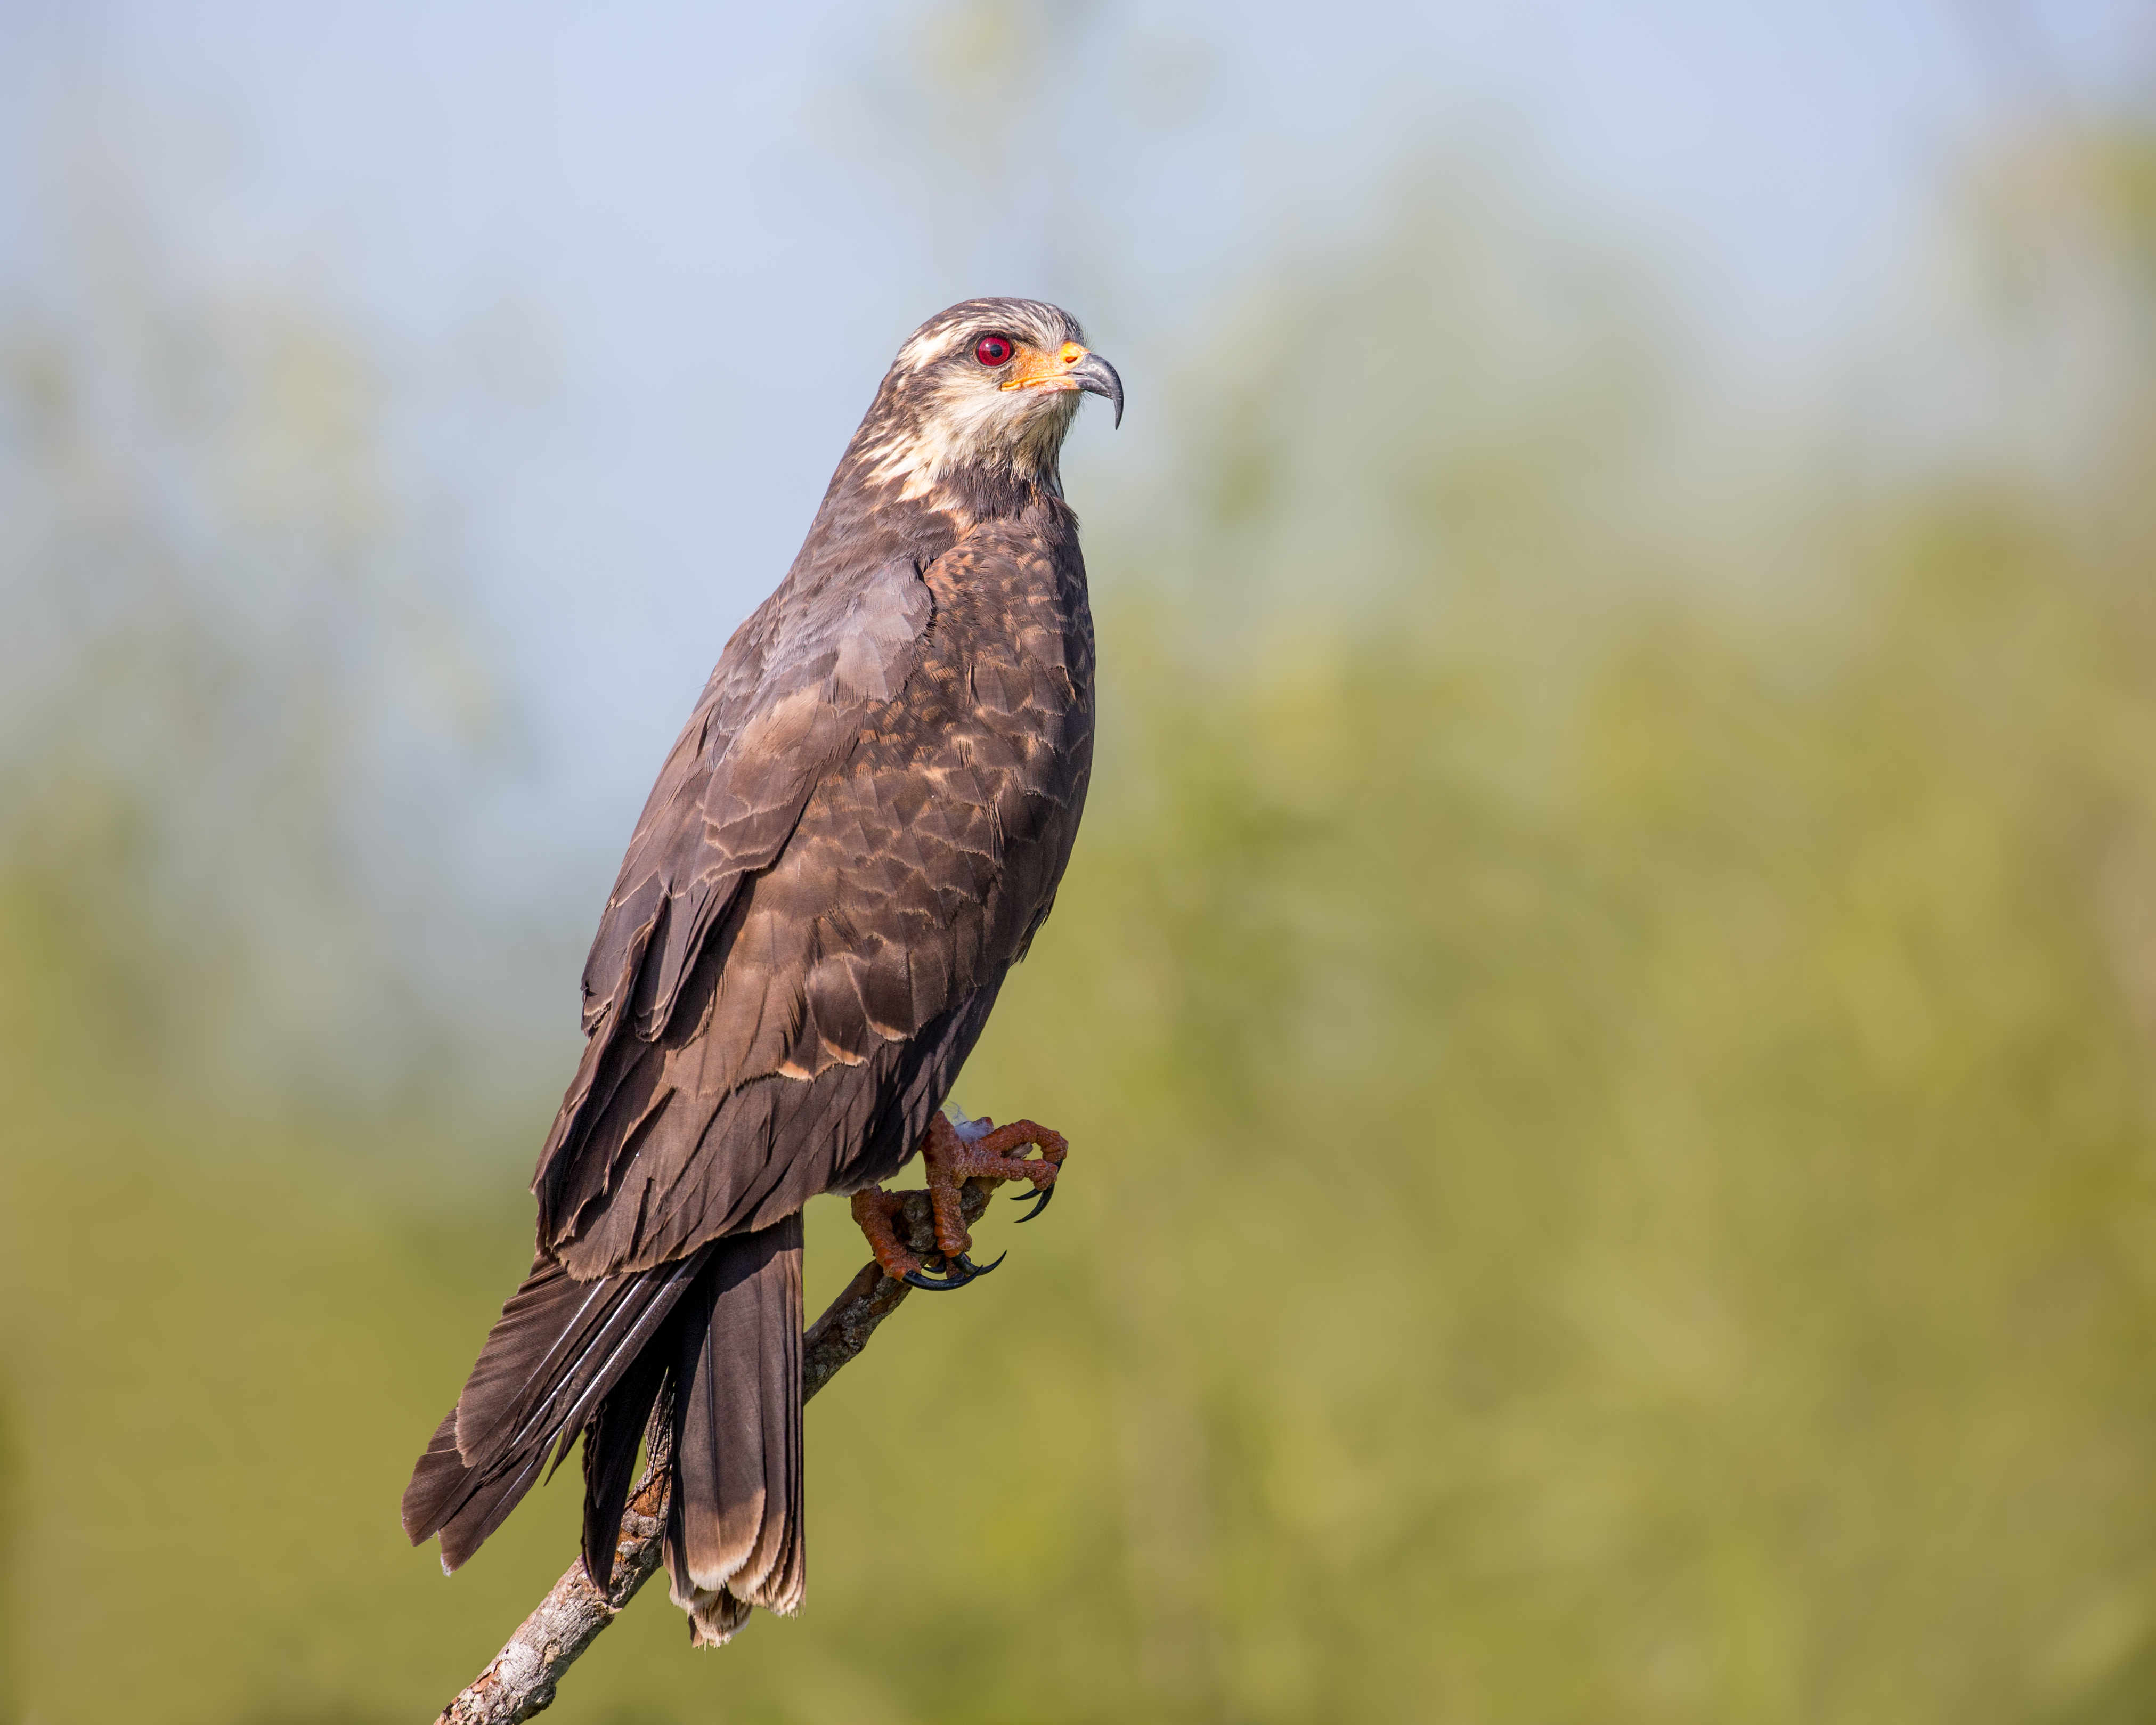
bird, wing, female, wildlife, beak, hawk, fauna, bird of prey, vertebrate, blackbird, falcon, florida, buzzard, perched, andymorffew, morffew, naturethroughthelens, sittingpretty, snailkite, perching bird, accipitriformes